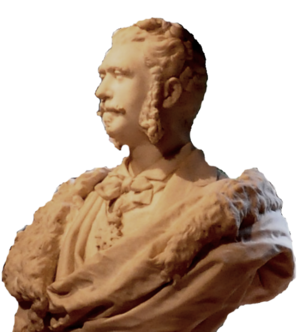
Wilhelmine Joséphine Simonin, dite Valérie Simonin, est une sculptrice, actrice, autrice et critique d’art française, née le 19 décembre 1831, à Paris et morte le 25 juin 1919, villa Trianon à Pontaillac. Elle a pour pseudonyme Gustave Haller.